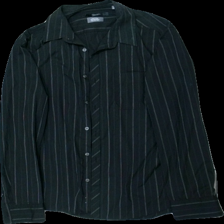
View: front
Type: Shirt
Category: Men
Brand: Not in the list
Brand text on label: madison avenue
Colors: Black, White
Material: 62% polyester 38% bomull
Pattern: Striped
Cut: Regular
Size: L
Season: All
Stains: Major
Damage: smuts fläckar
Damage location: top center
Damage 2: smuts fläckar
Damage 2 location: top right
Price range: <50
Recommended usage: Export
Description:  randig skjorta